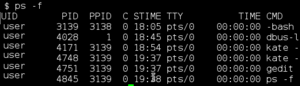
Dans la majorité des systèmes Unix, la commande ps affiche les processus machines en cours d'exécution. Un utilitaire similaire top affiche en temps réel les processus actifs.